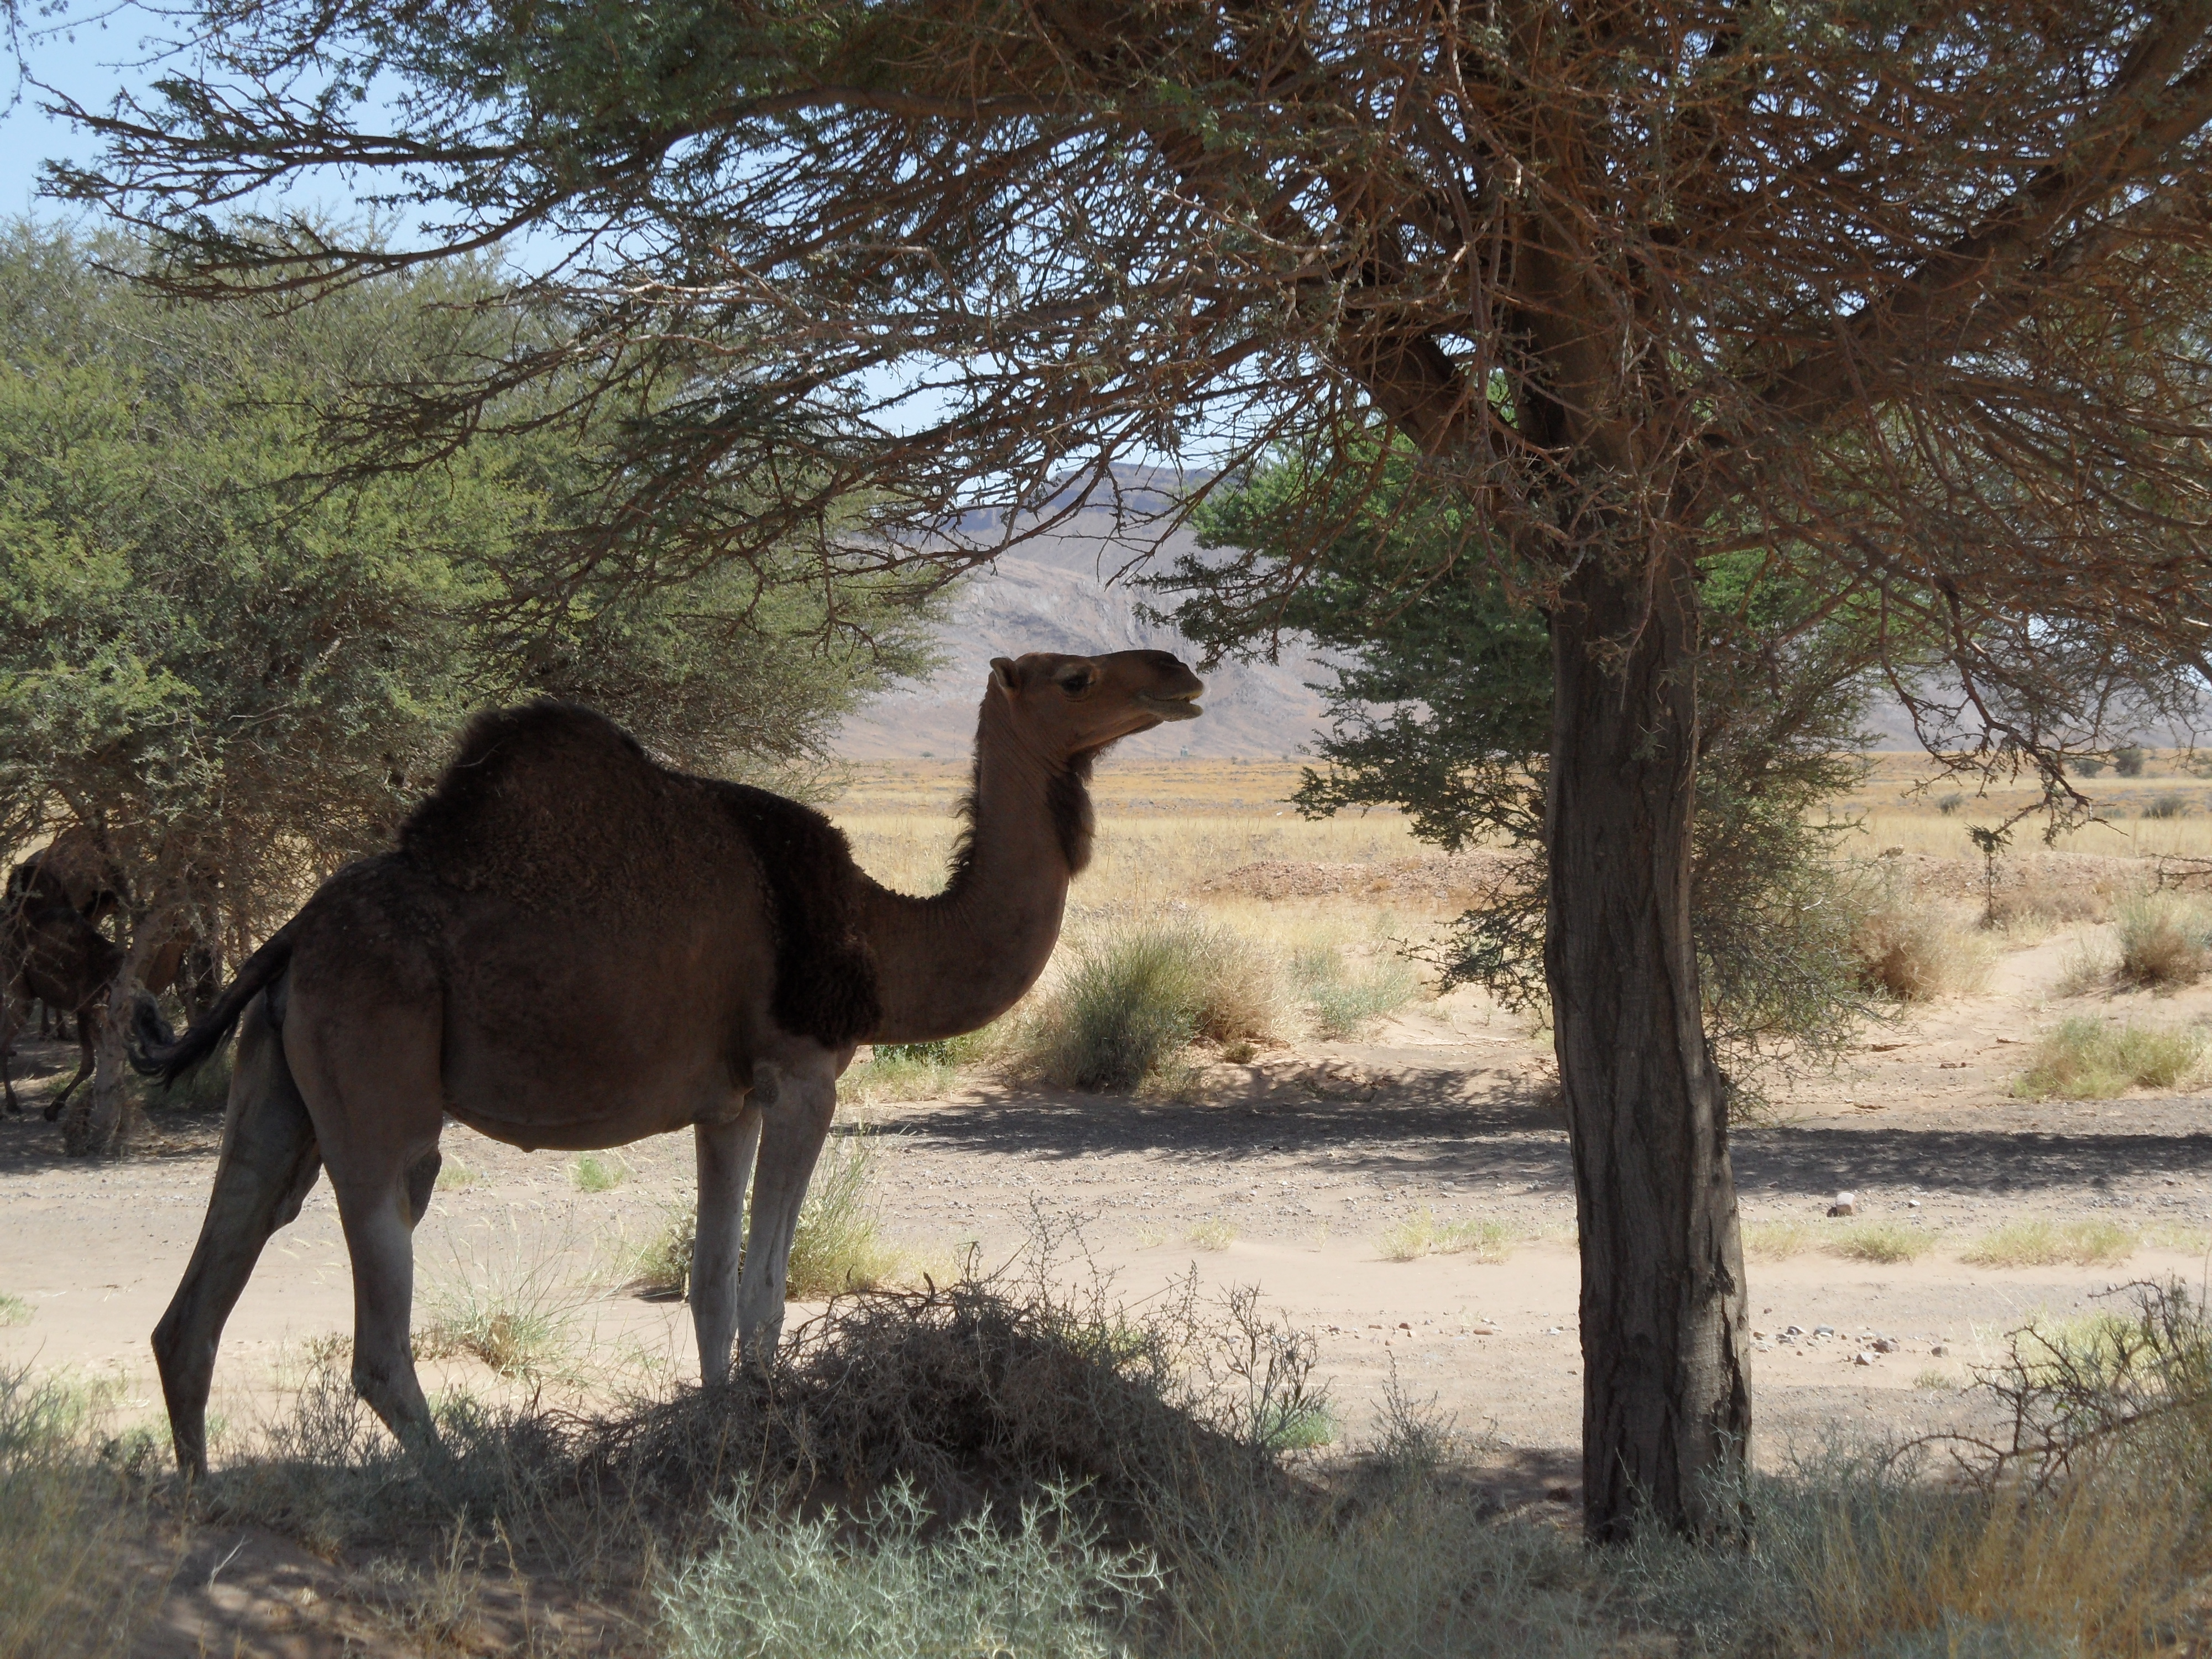
camel, desert, morocco, wildlife, camelid, terrestrial animal, arabian camel, adaptation, ecoregion, tree, landscape, plant community, plant, pasture, national park, fawn, safari, livestock, grassland